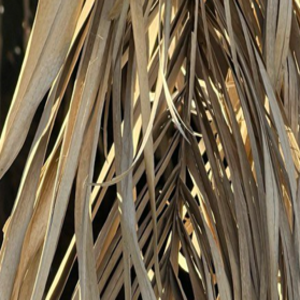
Label: Fusarium Wilt